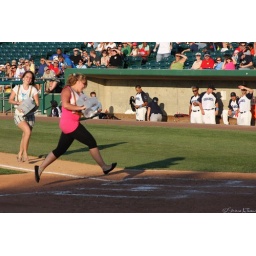
The Rivershark players are only interested in the games when there are cute girls running with beer mugs.  :)